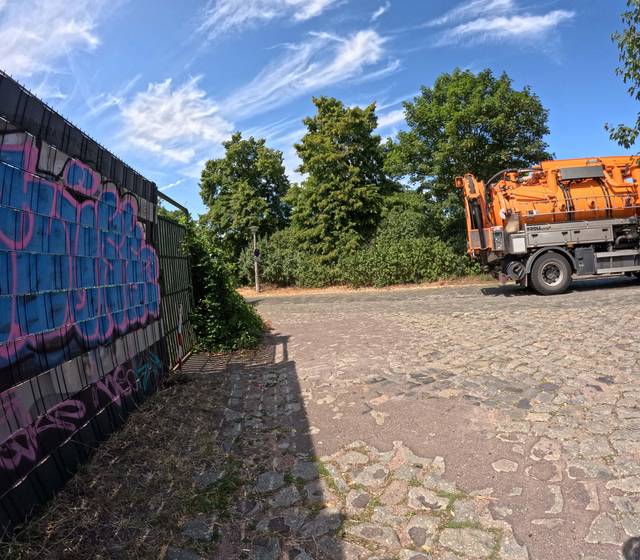
Region: Germany
Coordinates: 51.498, 11.978